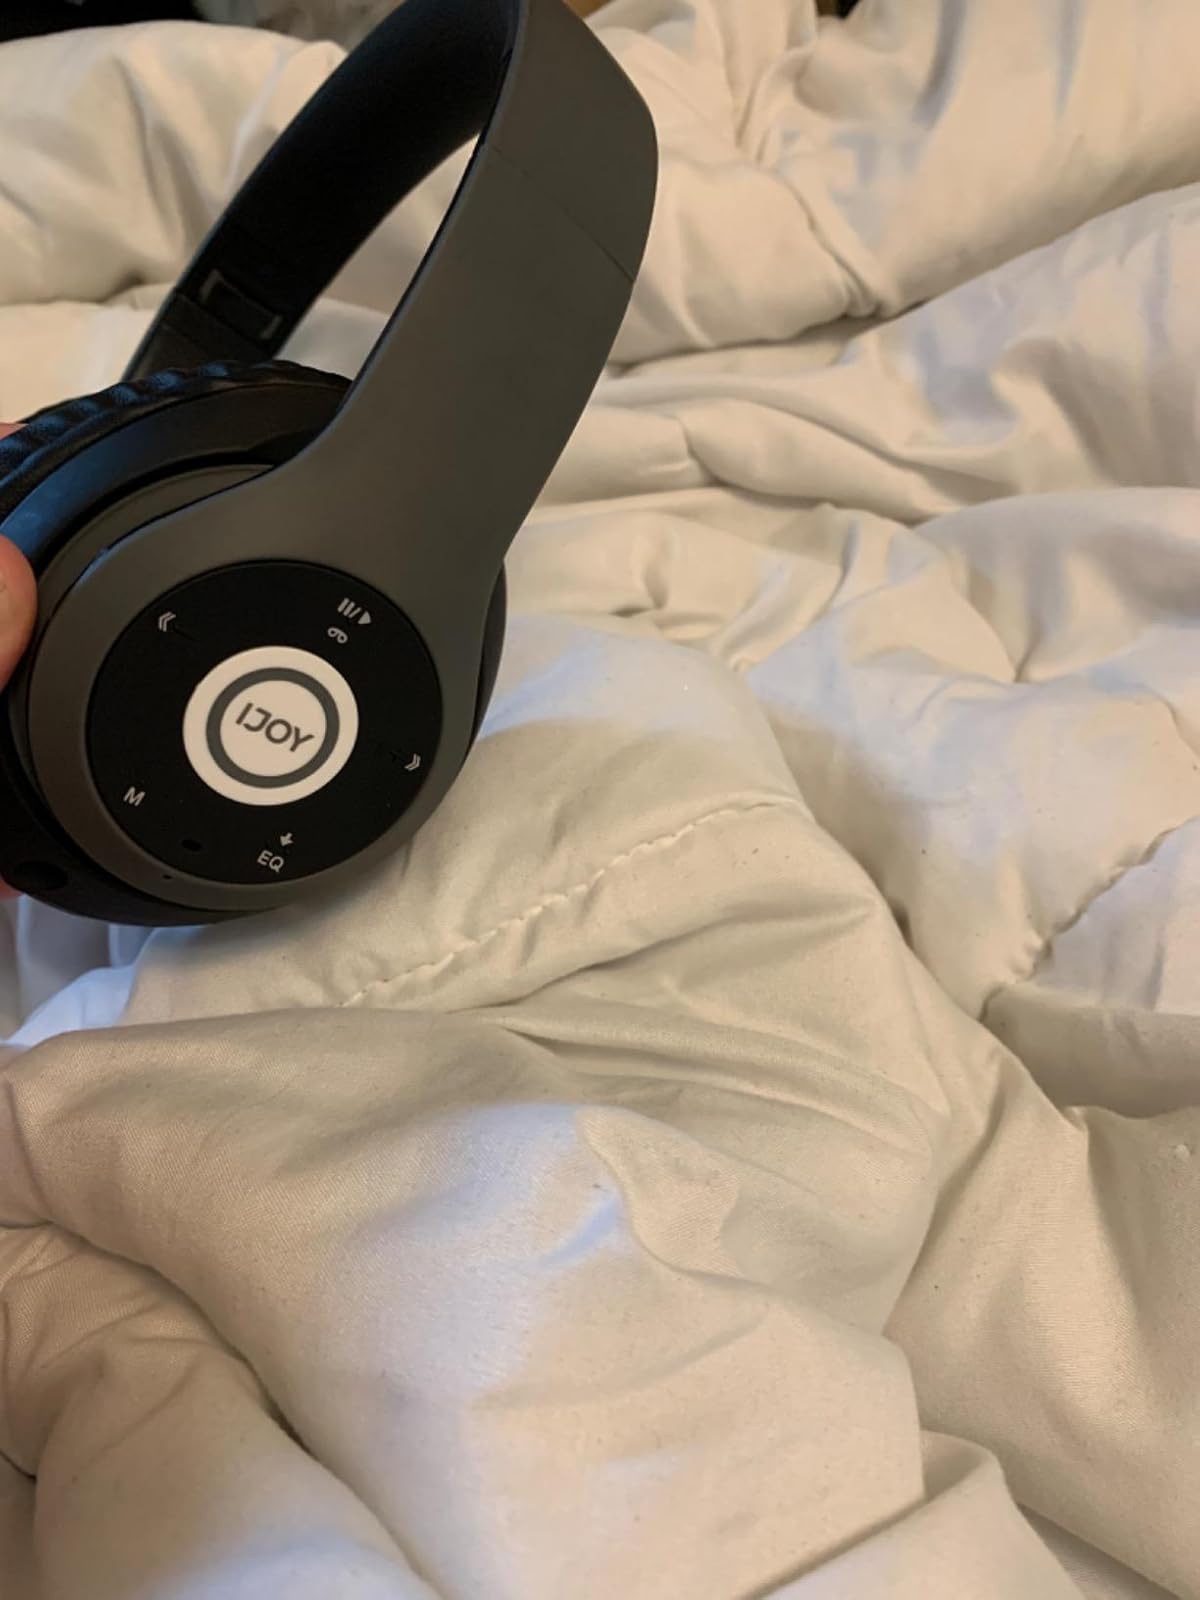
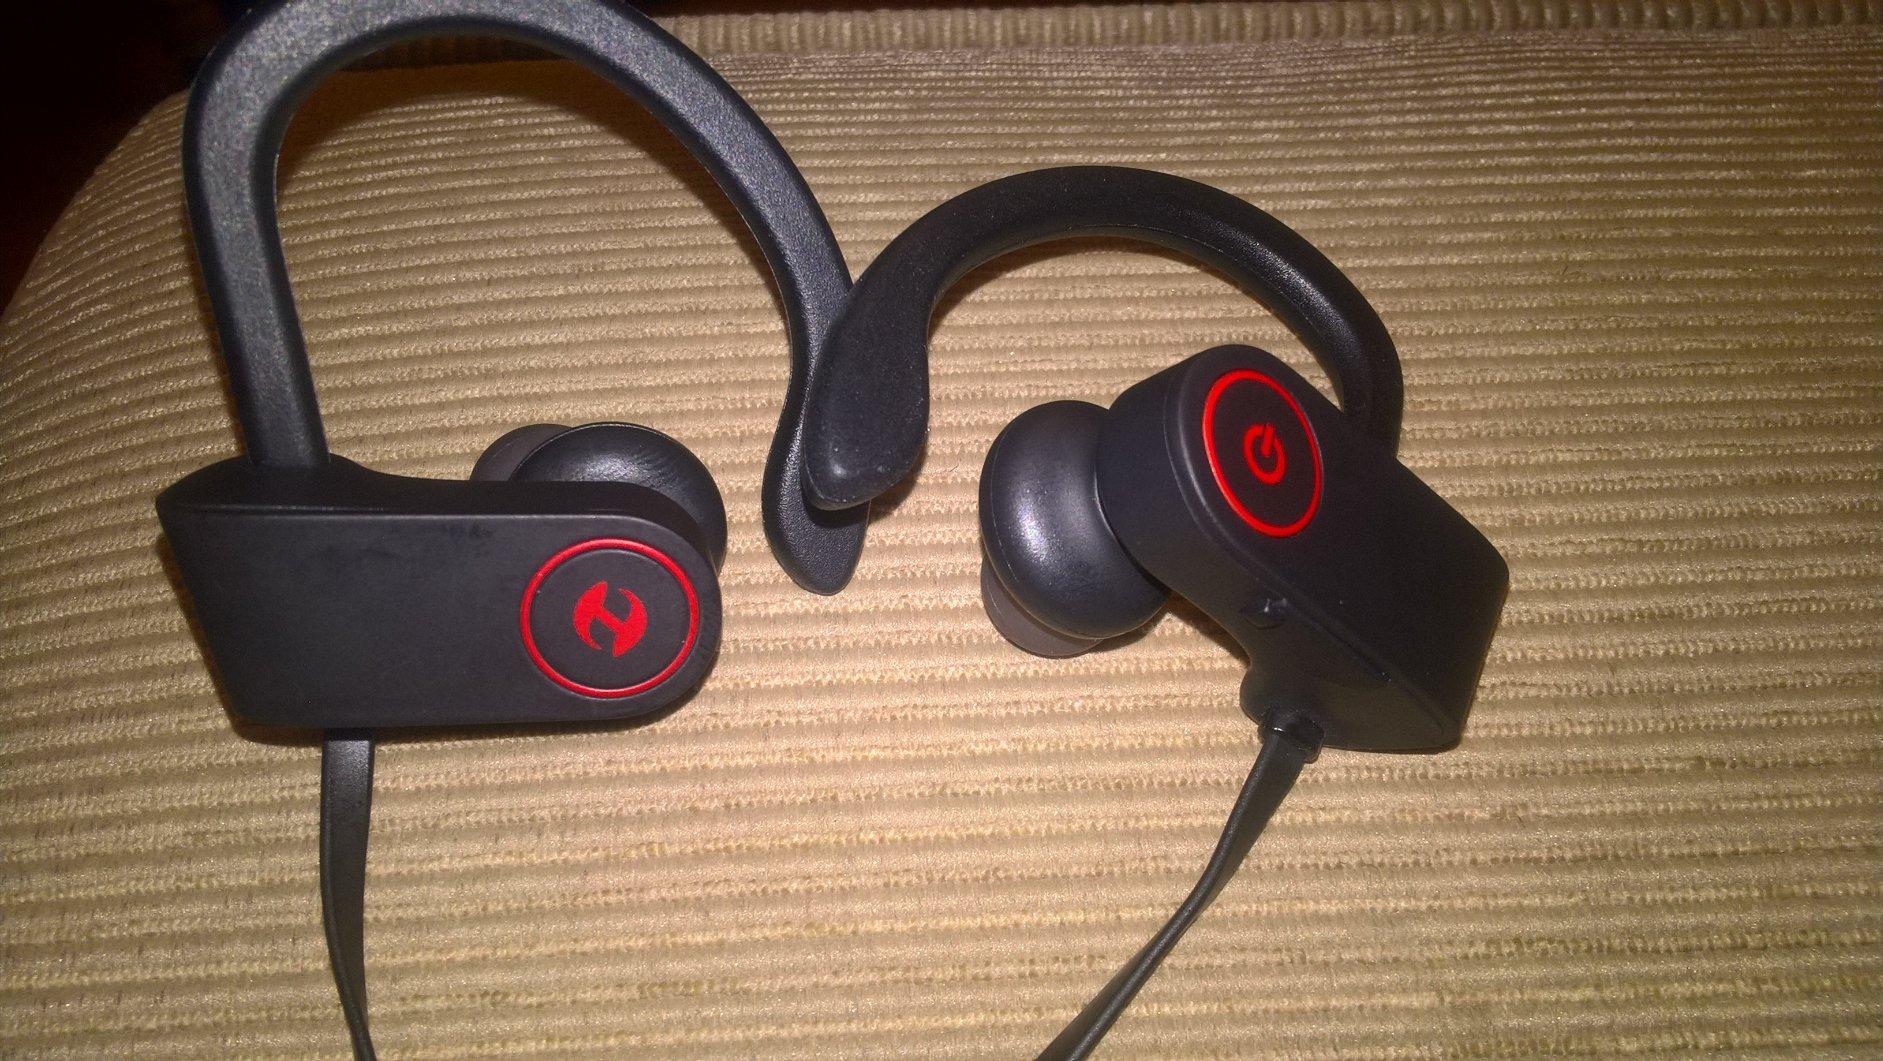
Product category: headphones
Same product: no